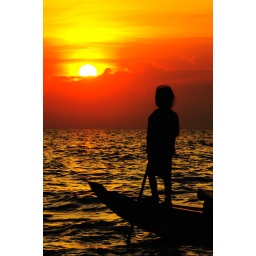
A little girl on a fishing boat on Tonle Sap lake in Cambodia.